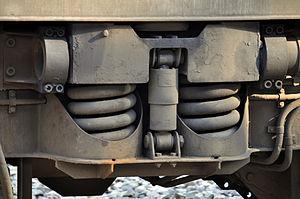
Un ressort est un organe ou pièce mécanique qui utilise les propriétés élastiques de certains matériaux pour absorber de l'énergie mécanique, produire un mouvement, ou exercer un effort ou un couple.